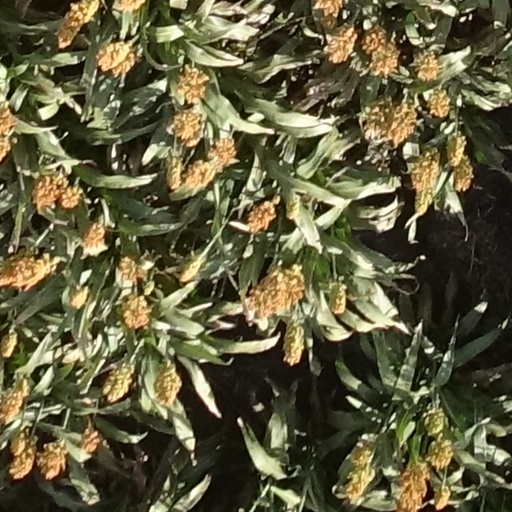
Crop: sorghum